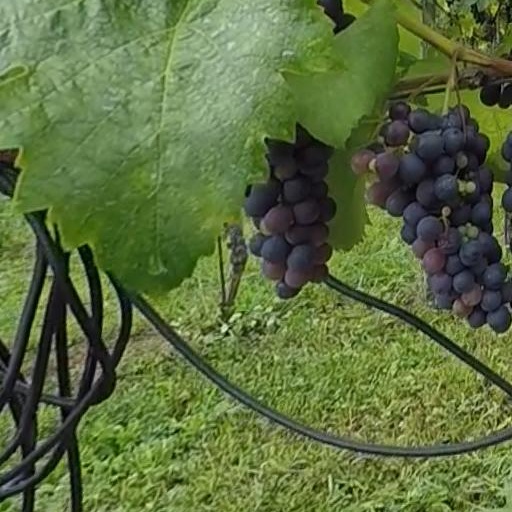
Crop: grape